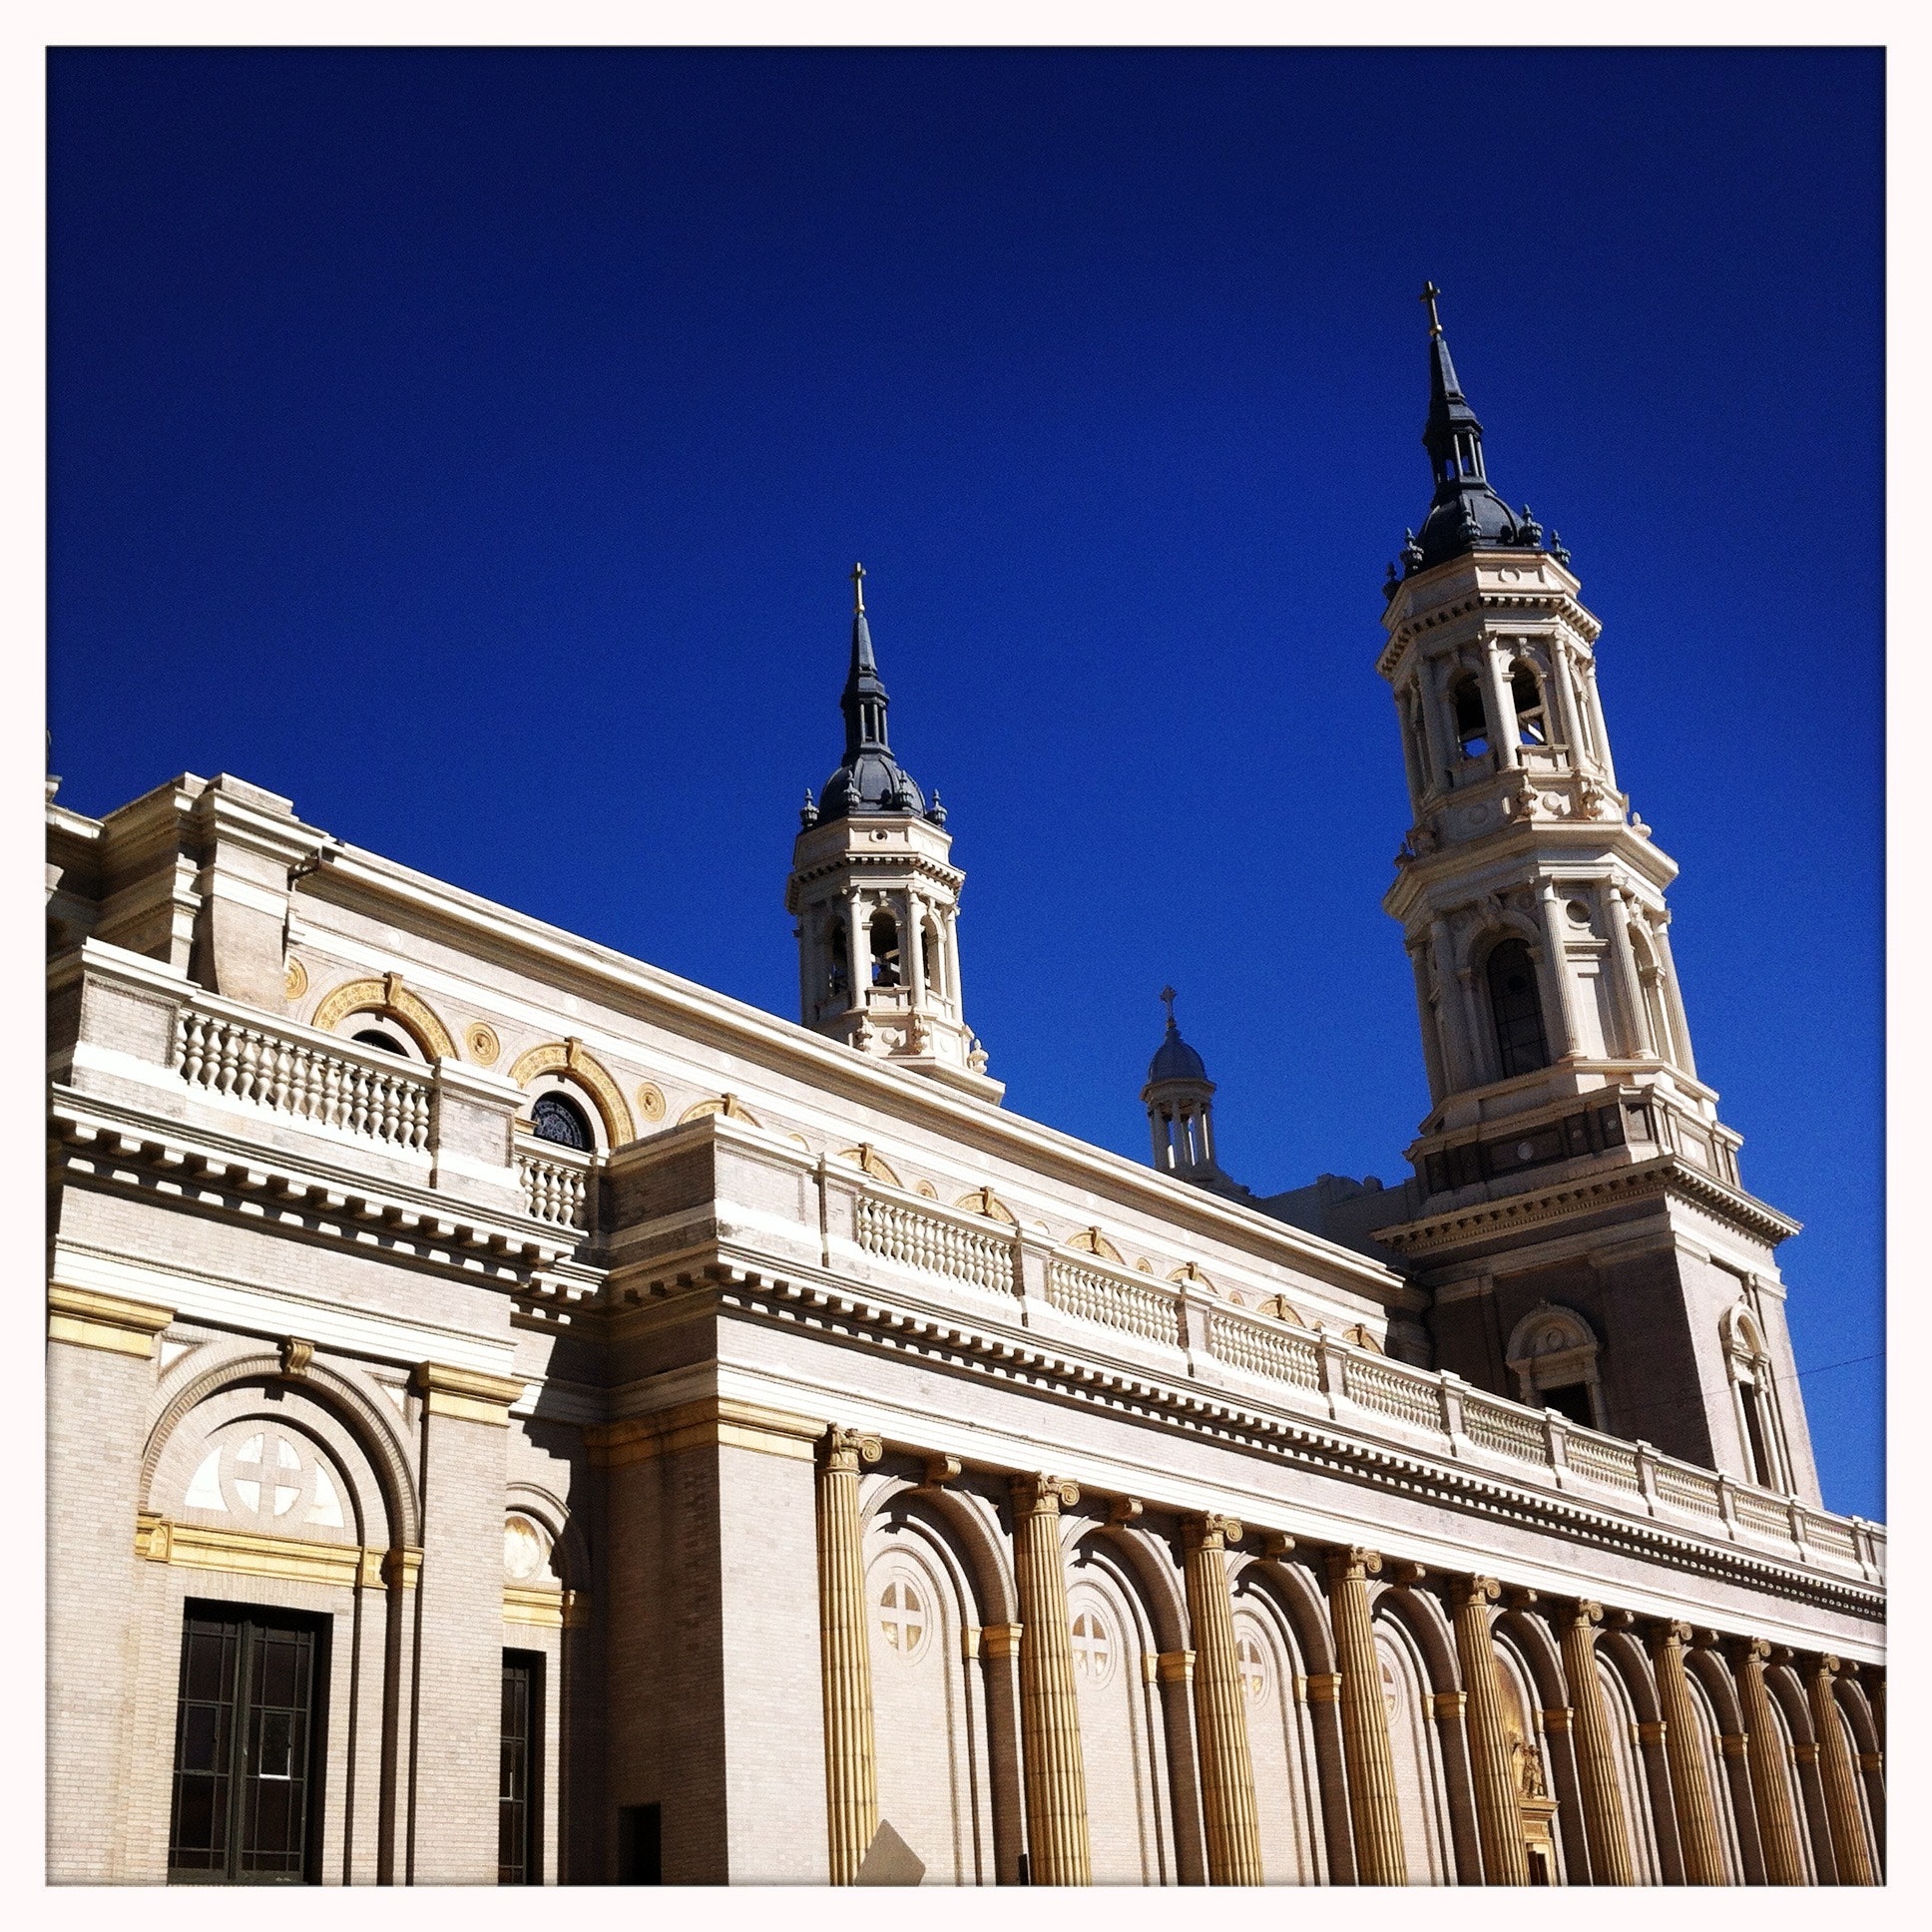
landmark, classical architecture, architecture, sky, building, place of worship, facade, church, basilica, spire, cathedral, city, Material property, steeple, tourist attraction, stock photography, medieval architecture, photography, monument, tower, historic site, arch, national historic landmark, listed building, seat of local government, tourism, ancient roman architecture